Almanzor

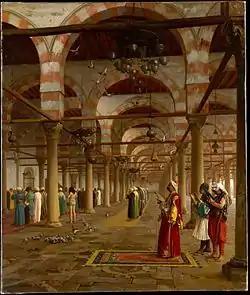
Praying in the mosque. Among the gestures that Almanzor made in service of his image as Defender of the Faith was the expansion of Córdoba's mosque.

The stability and prosperity of the regime and its rigorous defense of Islam, which Almanzor showed through various pious gestures, gave him popular support. Also numbered among these gestures were copying a Koran that he took with him during his campaigns, and the expansion of the mosque of Cordoba (987–990). The political ambitions of the chamberlain had important repercussions on culture and religion, which he was forced to support. His image as Islam's leader led to the censorship of some sciences considered non-Islamic, and to the purging from Al-Hakam's important library of works considered heretical. His political interests required him to ingratiate himself with the lawyers when his power was still unsteady, and led him to censure logic, philosophy and astrology, despite his appreciation for culture. His meddling in religious matters led to the appointment of his own uncle, himself a veteran qadi, as the principal qadi after the death of the hostile Ibn Zarb, who had opposed some of his proposals. The main expression of his defense of religion, however, was his military campaigns against the Christian states, a method of legitimization that the caliphs had used before but which Almanzor took to extremes. Successive victories, despite their transient benefits to the realm, had a great propaganda effect, both in the Caliphate and in the enemy states of the north. To each crisis of his political career, he responded with large and/or multiple military campaigns.